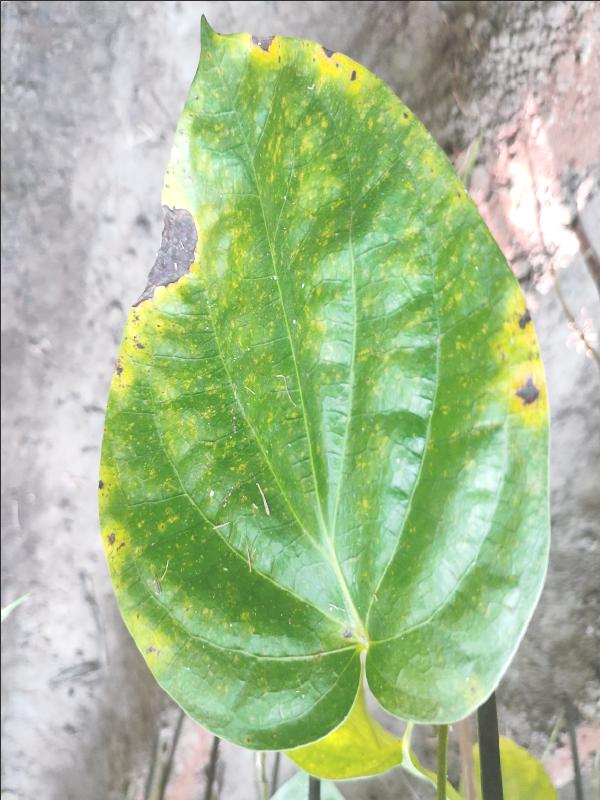
Label: Bacterial_Leaf_Disease